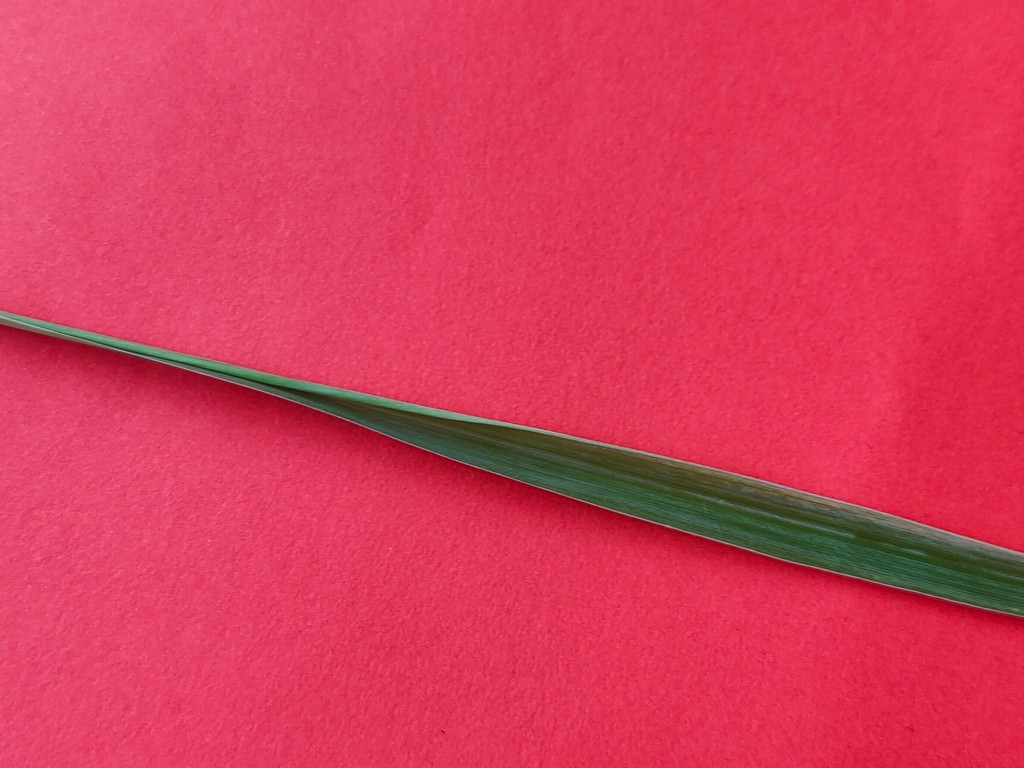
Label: Healthy